Tetsuo Hamuro

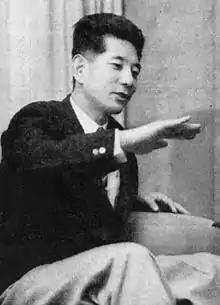
Tetsuo Hamuro c. 1956

was a Japanese breaststroke swimmer. In 1935 he set a world record in the 200 m. Next year he won the gold medal in this event at the 1936 Olympics, setting a new Olympic record at 2:41.5. Hamuro swam the traditional breaststroke, while some of his competitors used the butterfly stroke, which was allowed at the time. Between 1935 and 1940 Hamuro never lost a race and won ten national breaststroke titles. After World War II he worked for the "Mainichi" newspaper as a sports journalist. In 1990, he was inducted into the International Swimming Hall of Fame.